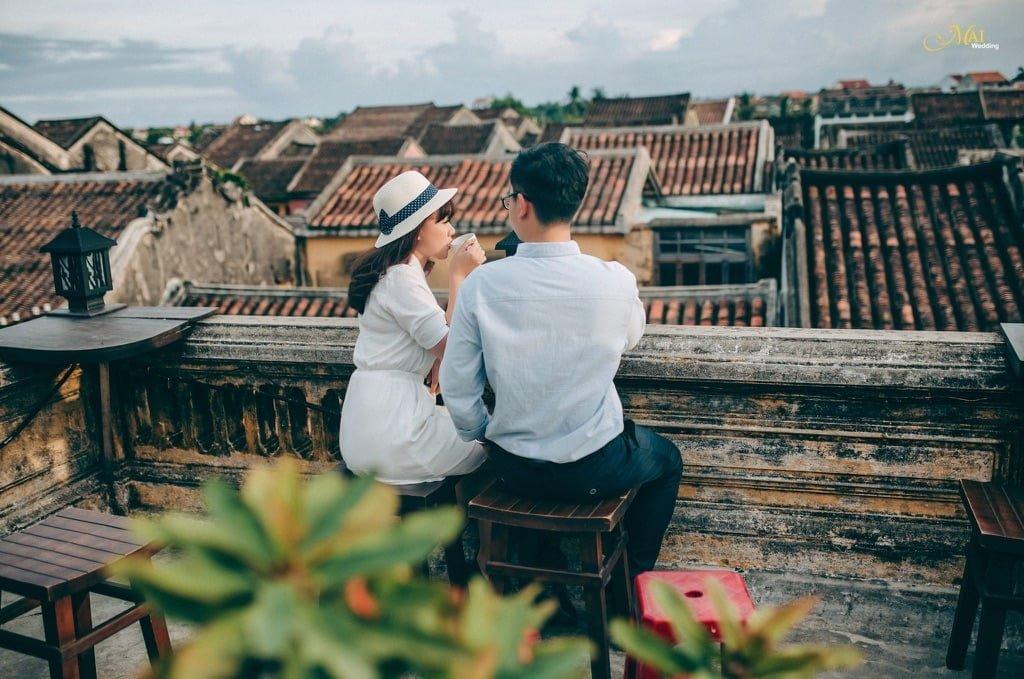
ở phía trước của cặp đôi là những ngôi nhà được lợp mái ngói